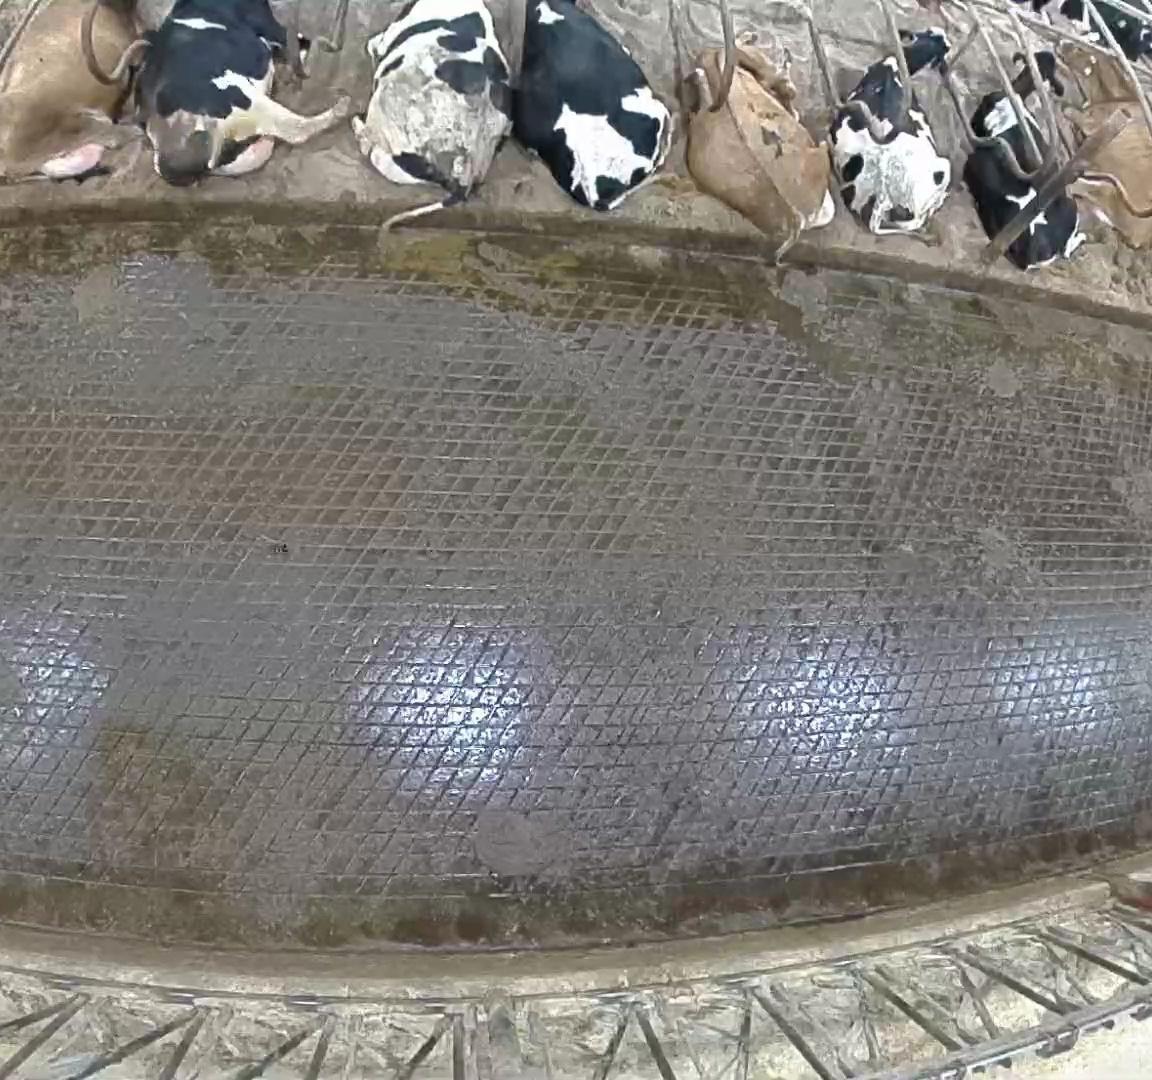
Number of cows: 8